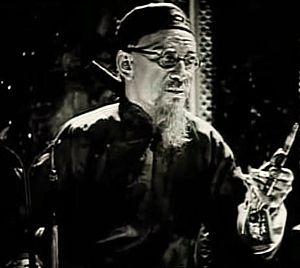
Edward Alyn Warren — né le 2 juin 1874 à Richmond, mort le 22 janvier 1940 à Los Angeles — est un acteur américain, généralement crédité E. Alyn Warren.
Les Révoltés est un film muet américain réalisé par Tod Browning, sorti en 1920.